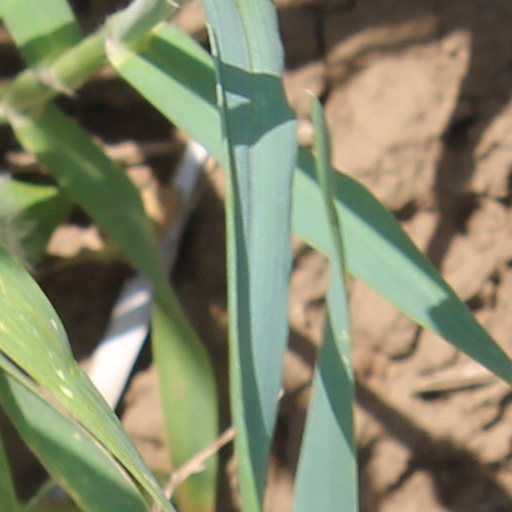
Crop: wheat